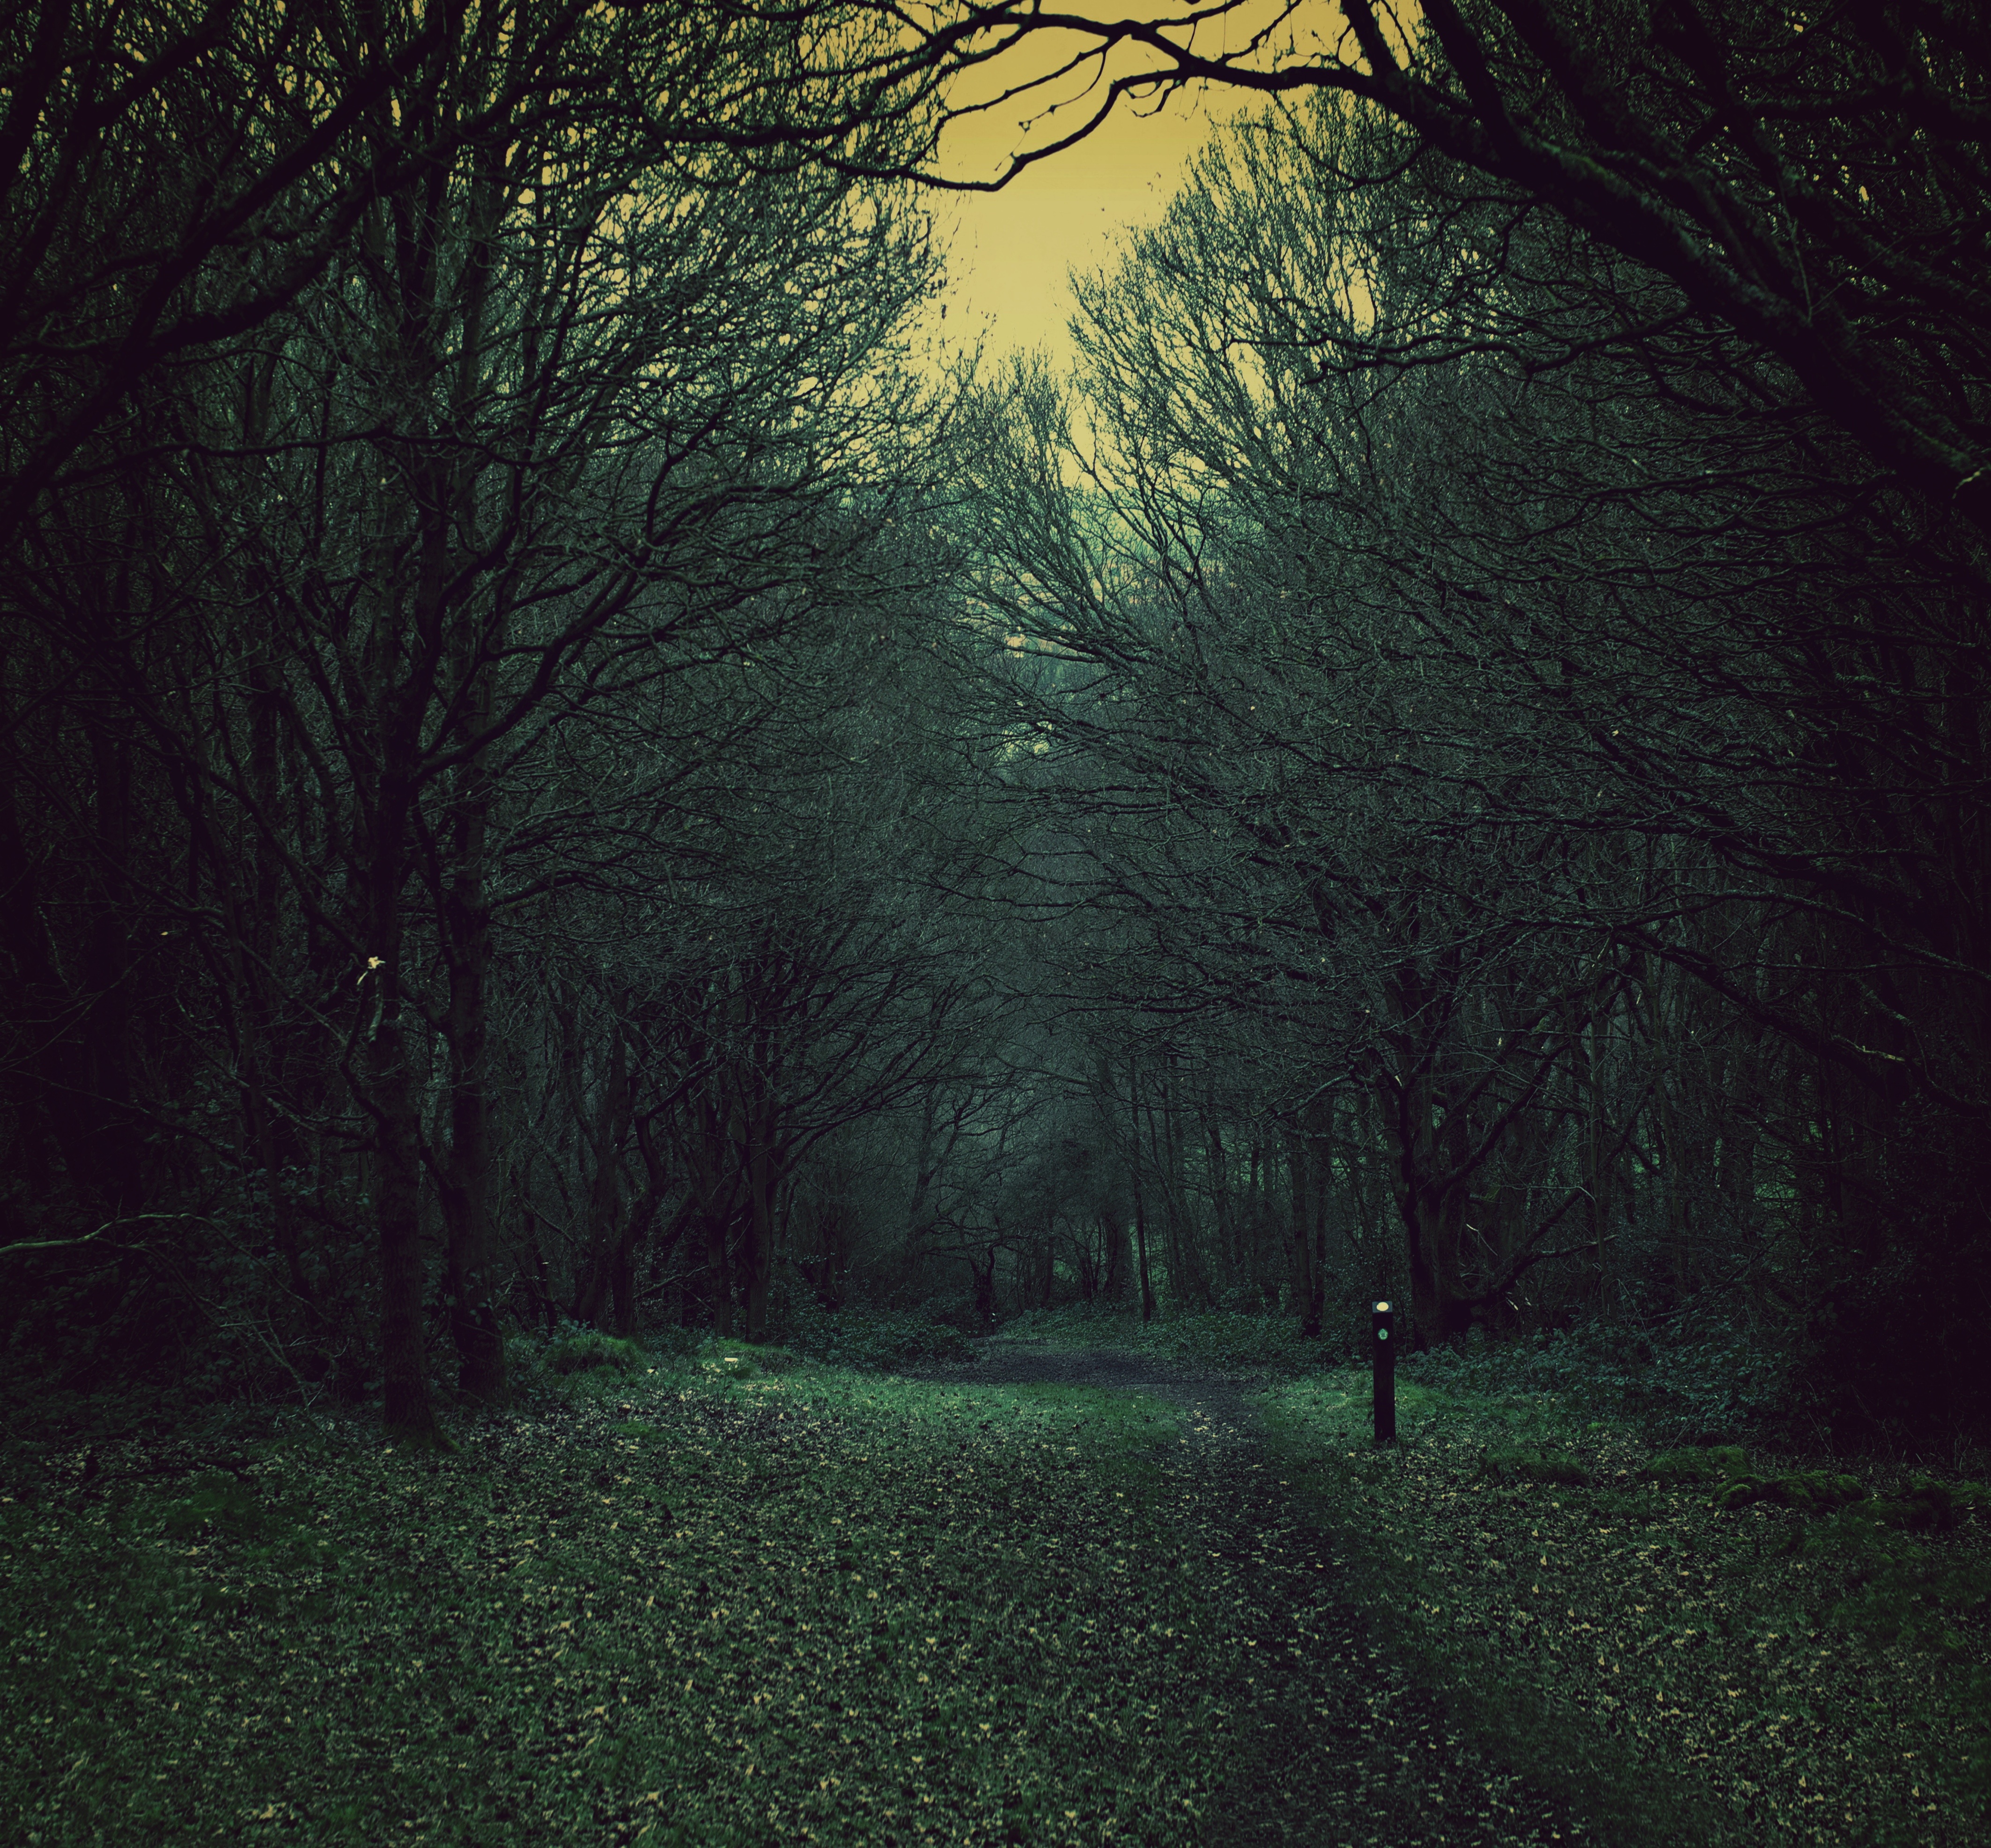
tree, nature, forest, path, grass, branch, light, fog, mist, night, vintage, sunlight, morning, leaf, spooky, dark, dusk, mystery, green, shadow, grunge, darkness, woods, scary, woodland, habitat, enchanted, eerie, natural environment, atmospheric phenomenon, woody plant